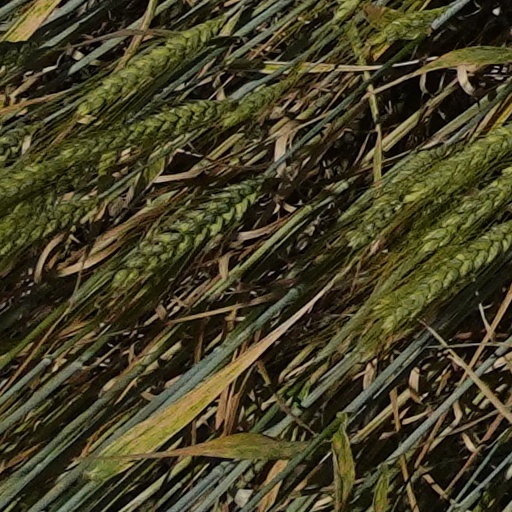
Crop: wheat